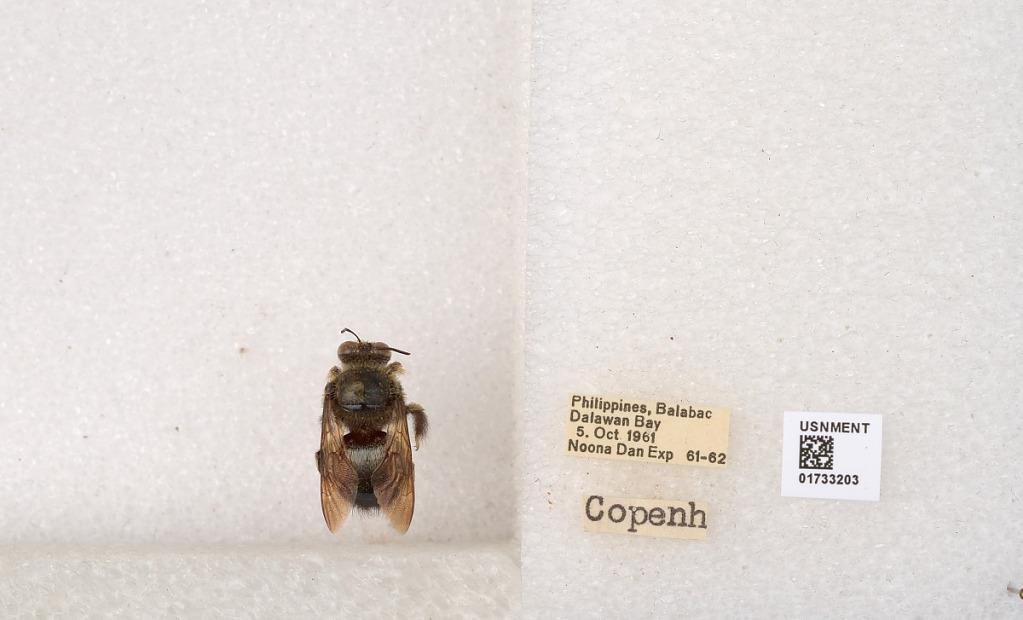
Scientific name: Xylocopa (Zonohirsuta) dejeanii dejeanii (Lepeletier)
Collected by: N. Dan
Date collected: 1961-10-5
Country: Philippines
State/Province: Mimaropa
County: Palawan
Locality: Balabac Dalawan Bay
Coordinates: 7.94191, 117.011